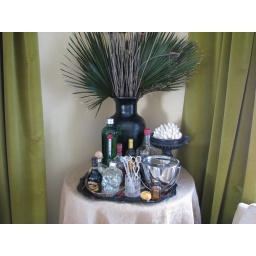
Ballard Designs burlap fringed table cloth over refrigerator, used as a bar